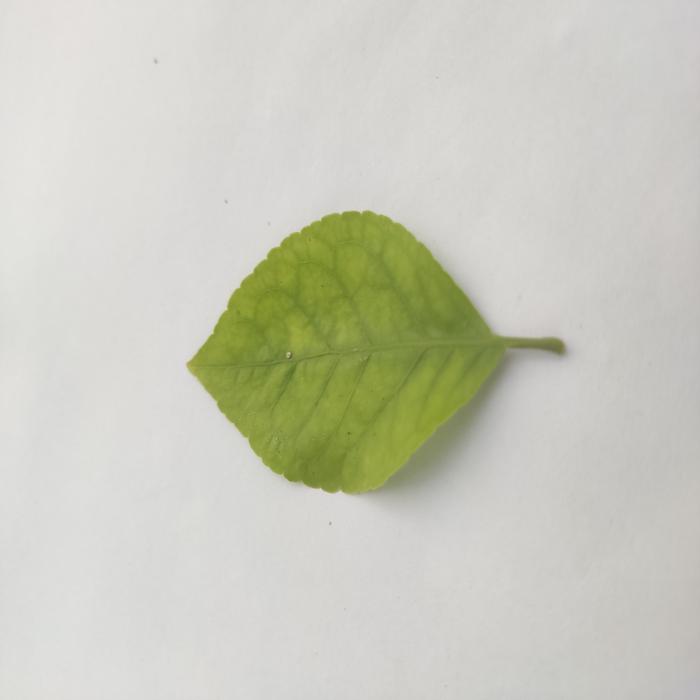
Crop: Aegle Marmelos
Leaf condition: Cercospora_Leaf